Chapeltoun

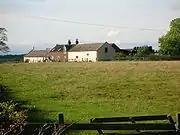
Crossgates Farm.

At the top edge of riverside meadow are to be found a couple of sizeable glacial erratics, which were dug out during the construction of the sewerage treatment plant. The remains of the abutments of a footbridge across the river are visible where the garden boundary hedge meets the Annick and Florence Miller remembers the bridge as still standing in the late 1920s. This presumably Victorian or Edwardian feature would take people across to the area delineated by a small ha-ha, now thick with rhododendrons (R.ponticum), typically planted by estate owners.